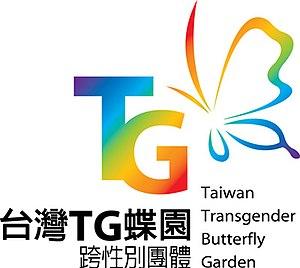
Taiwan TG Butterfly Garden, créé en 2000, est le premier groupe de soutien transgenre de Taiwan, grâce en particulier à une ligne d'écoute et de soutien. Le nom Butterfly Garden fait référence au papillon yin et yang découvert à Nantou l'année de la création de l'association, et à la coexistence du Yin et du Yang.